Answer in natural language. Considering the relative positions, where is dark cave wall decor photo with respect to black lshaped countertop? Choose between the following options: below or above
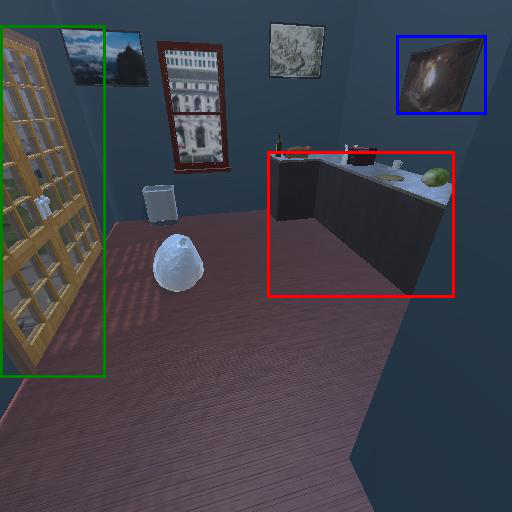
<answer>below</answer>